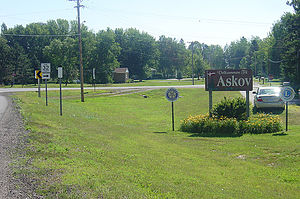
Askov (Minnesota)
"""Velkommen til Askov"", skilt i Askov, Minnesota"
Askov er en by i Minnesota i USA. Grundlagt i år 1921. Den har 368 indbyggere. Størstedelen af befolkningen er af dansk afstamning.